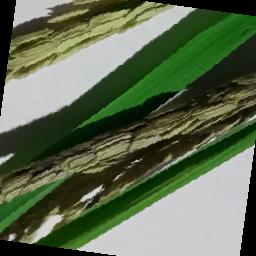
Label: Rice___Neck_Blast